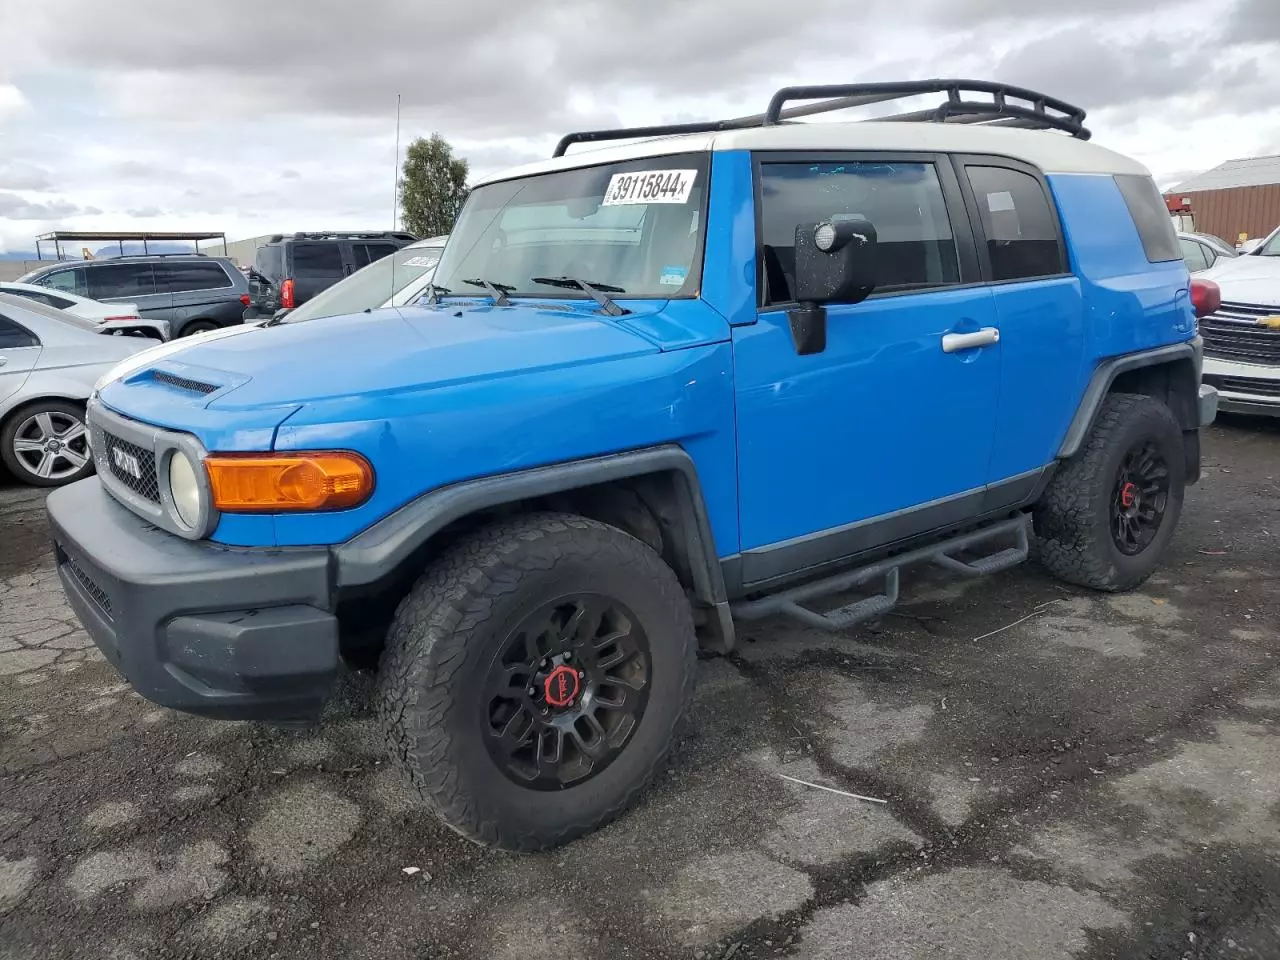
Aucun dommage détecté.
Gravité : aucun